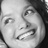
Emotion: happy